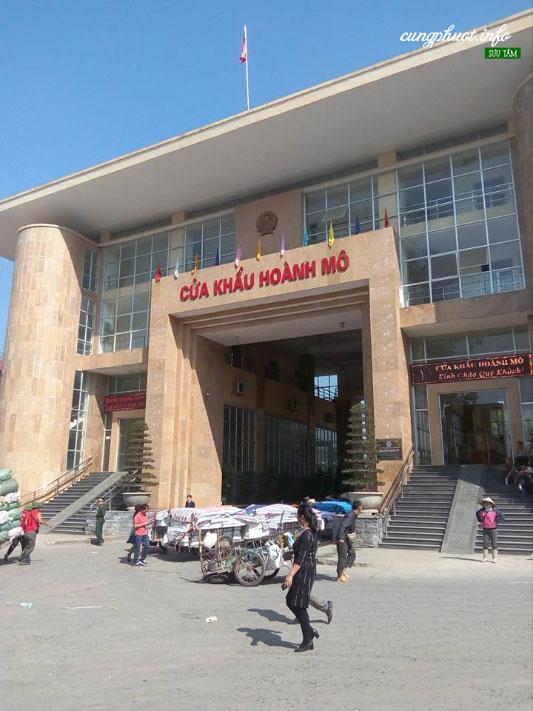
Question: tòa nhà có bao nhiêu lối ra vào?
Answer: có ba lối ra vào